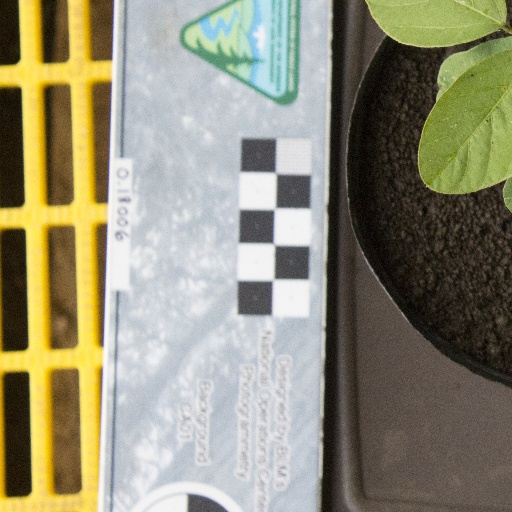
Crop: soybean